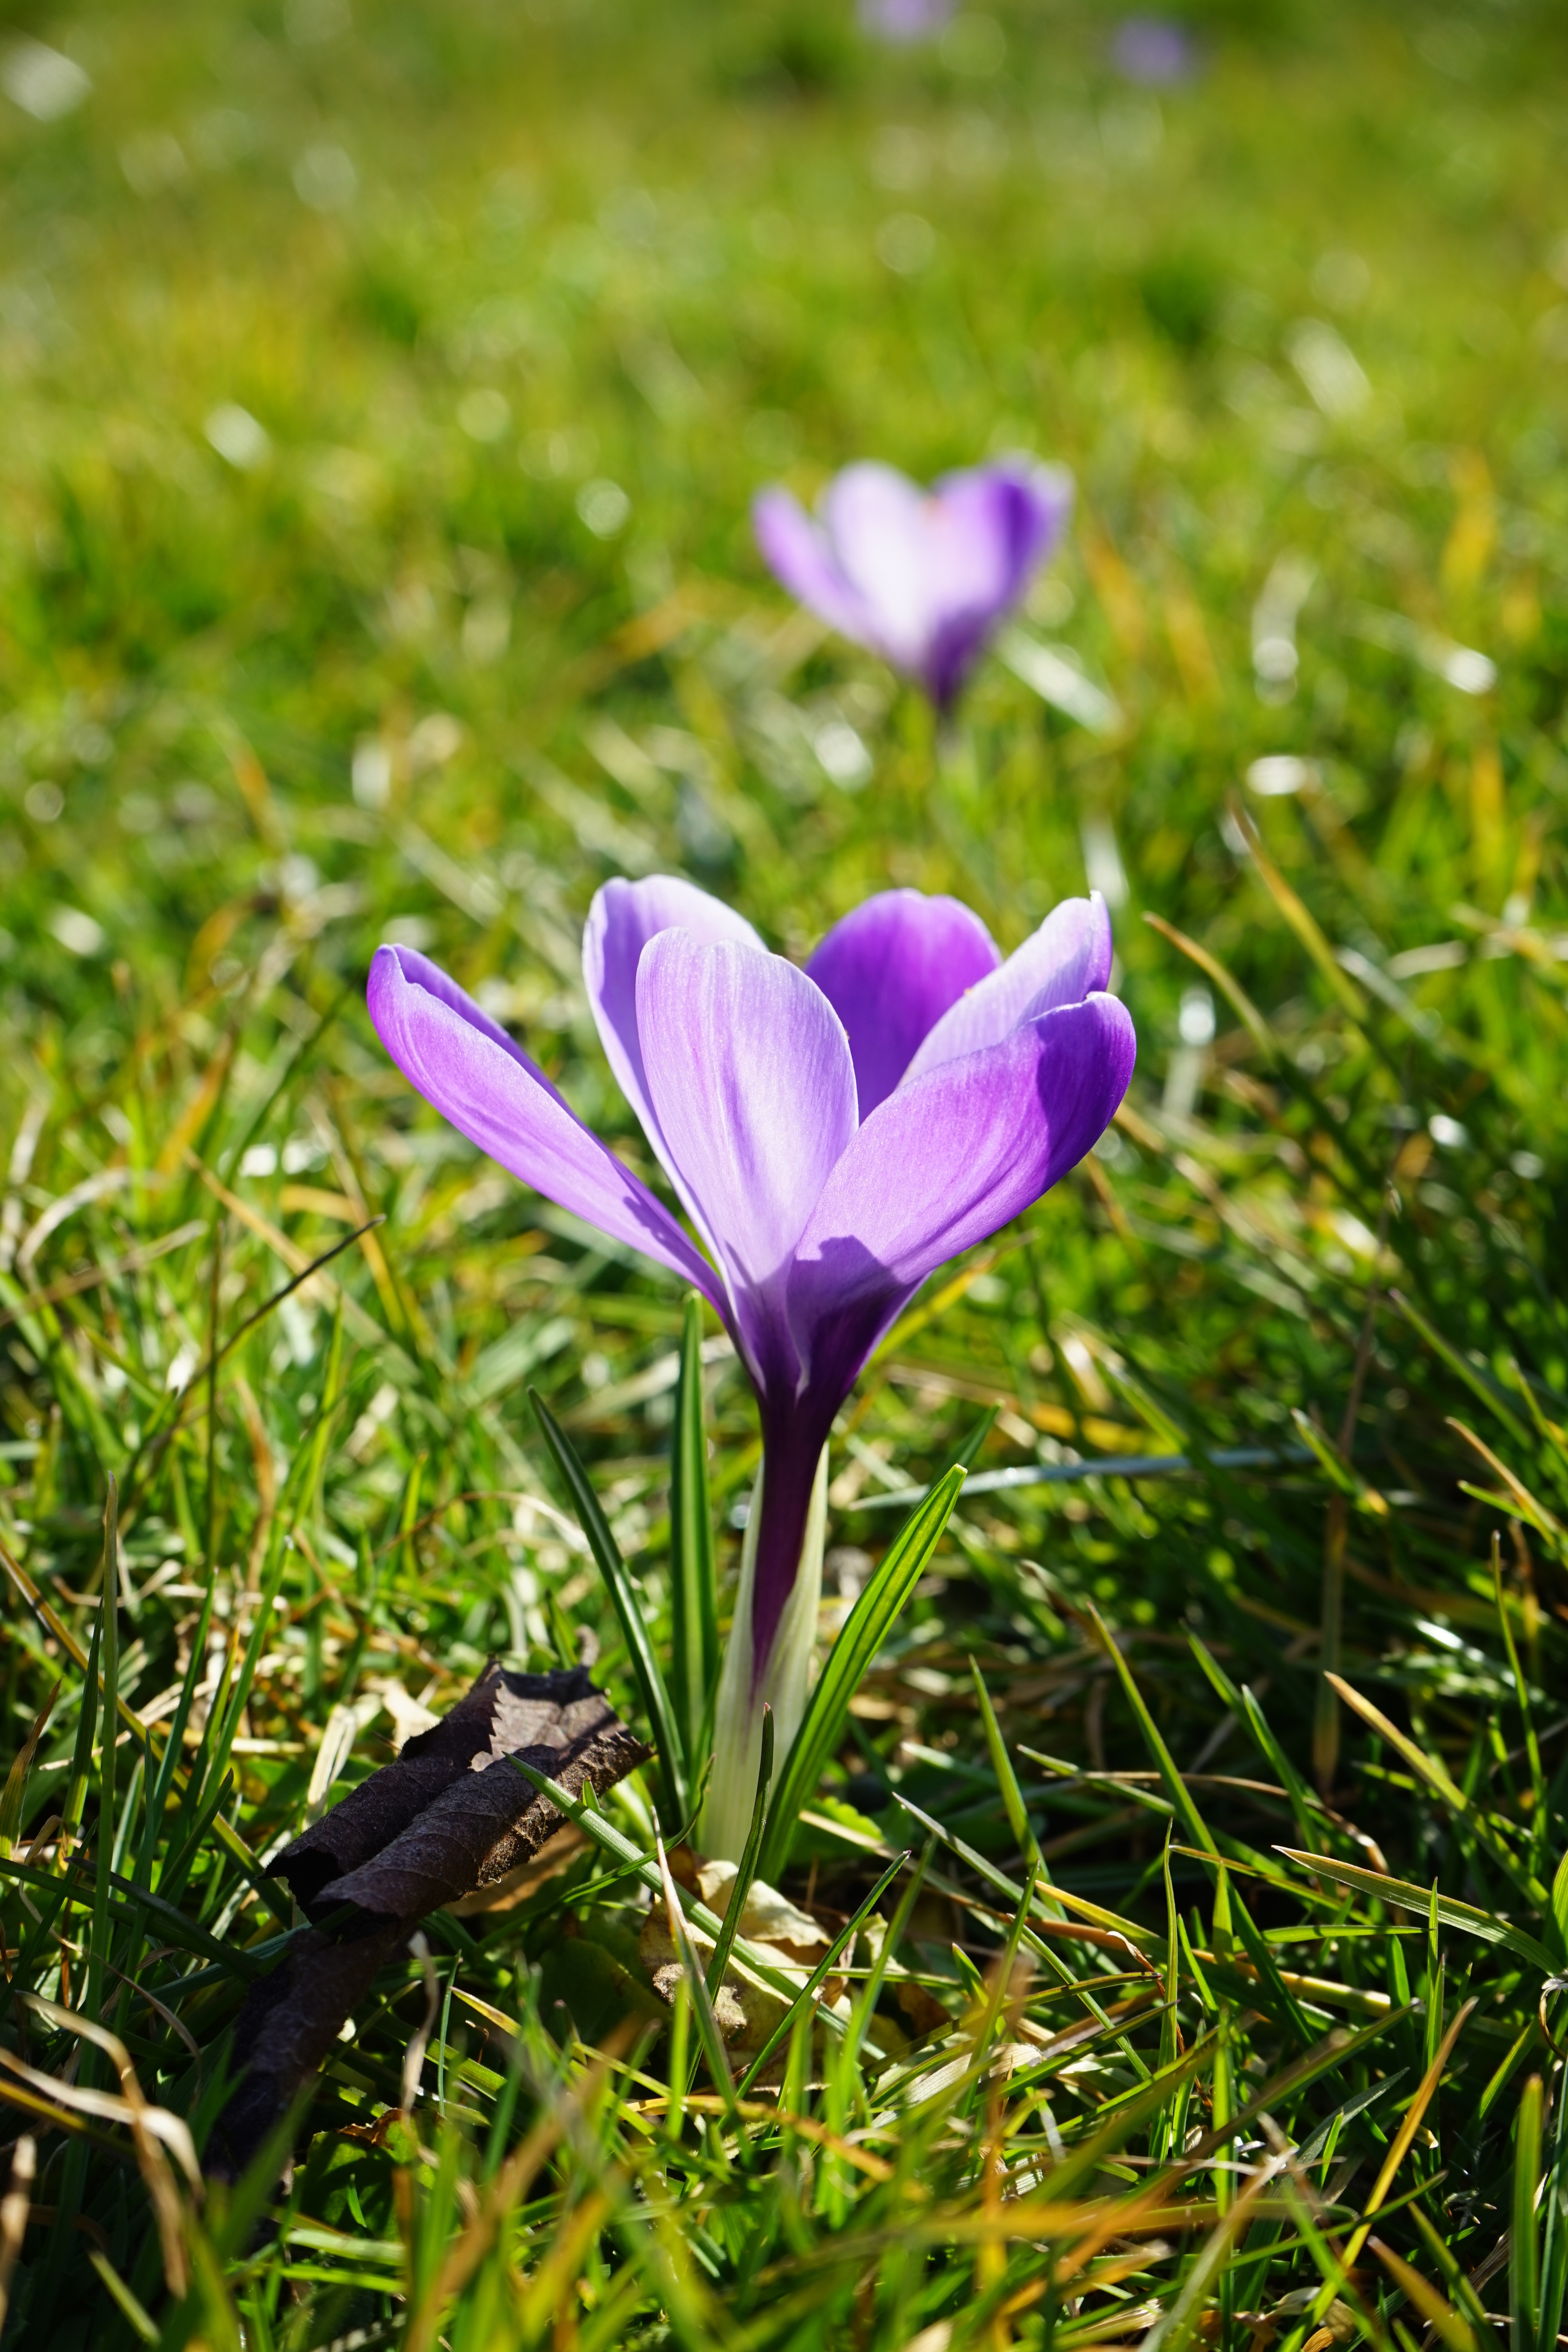
grass, blossom, plant, field, meadow, flower, petal, spring, botany, flora, wildflower, flowers, violet, crocus, iridaceae, macro photography, ornamental plant, schwertliliengewaechs, flowering plant, fr hlingsbl her, land plant, iris family